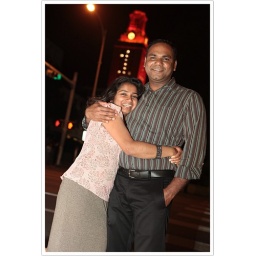
Yamuna and Selva on graduation day, with the University of Texas clock tower in the background.